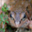
Label: frog